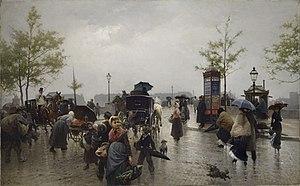
Le pont de la Guillotière, dénommé aussi autrefois pont du Rhône est le plus ancien des ponts lyonnais franchissant le Rhône.
Nicolas Sicard, né le 9 janvier 1846 à Lyon, où il est mort le 1ᵉʳ janvier 1920, est un artiste peintre français. Il est reconnu pour ses nombreuses peintures d’histoire et de guerre mais son œuvre est très diverse. Il fut élève de Danguin et Vibert avant de devenir lui-même professeur puis directeur de l’école des beaux-arts de Lyon. Il reçoit la médaille d’honneur en 1889.